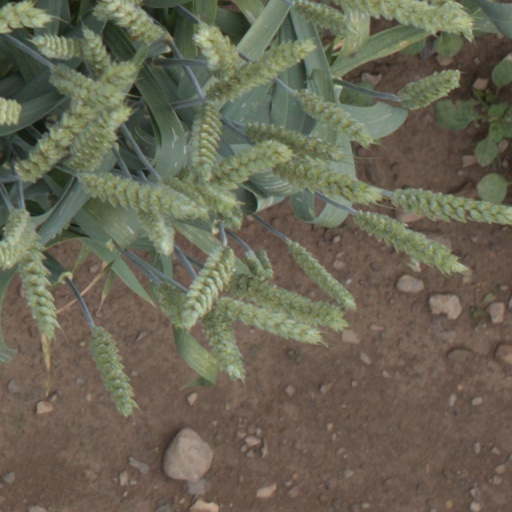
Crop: wheat